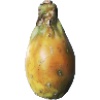
Label: Cactus fruit 1